Patriata

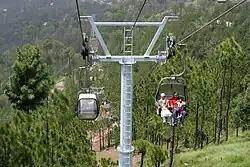
View from chairlift, Patriata

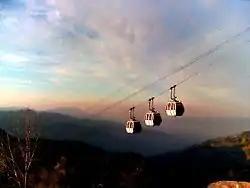
Patriatta Gondola cable car

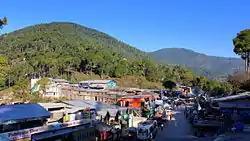
New Murree Patriata

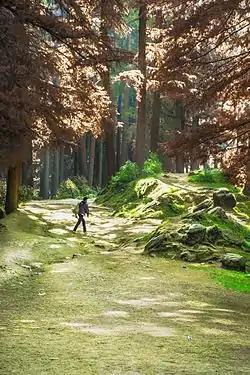
A view of autumn in Patriata, Murree, Pakistan

Patriata also known as New Murree is a hill station in northern Punjab, Pakistan. It is situated south-east of Murree hill. Patriata is located in Murree Tehsil which is a subdivision of Murree District. It is the highest point in the area and the hills stand above sea level.